Jayajirao Scindia

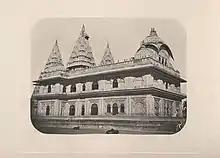
Tomb of Jayajirao Scindia

Dada Khasgiwale, the comptroller of the Shinde household overthrew Mama Sahib as the regent nearly leading to a civil war. The British East India Company decided to interfere by withdrawing their Resident Colonel Alexander Speirs and demanding the surrender of Dada Khasgiwale was demanded. A British force under Sir Hugh Gough moved on Gwalior, and crossed the Chambal in December 1843. On 29 December followed the simultaneous battles of Maharajpura and Panniar, in which the Gwalior army was annihilated. Khasgiwale was arrested by the British and was sent to Benares Jail where he died in 1845.